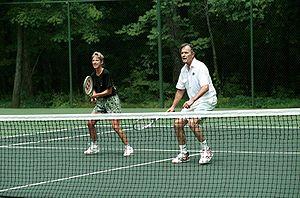
Le Président George H. W. Bush jouant au tennis avec Chris Evert à Camp David.